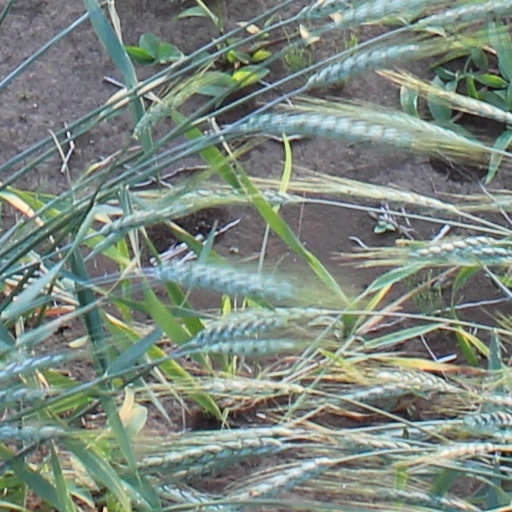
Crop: wheat